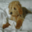
Label: dog